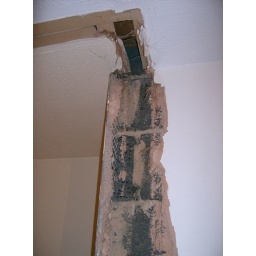
other side of hole in kitchen wall